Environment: real
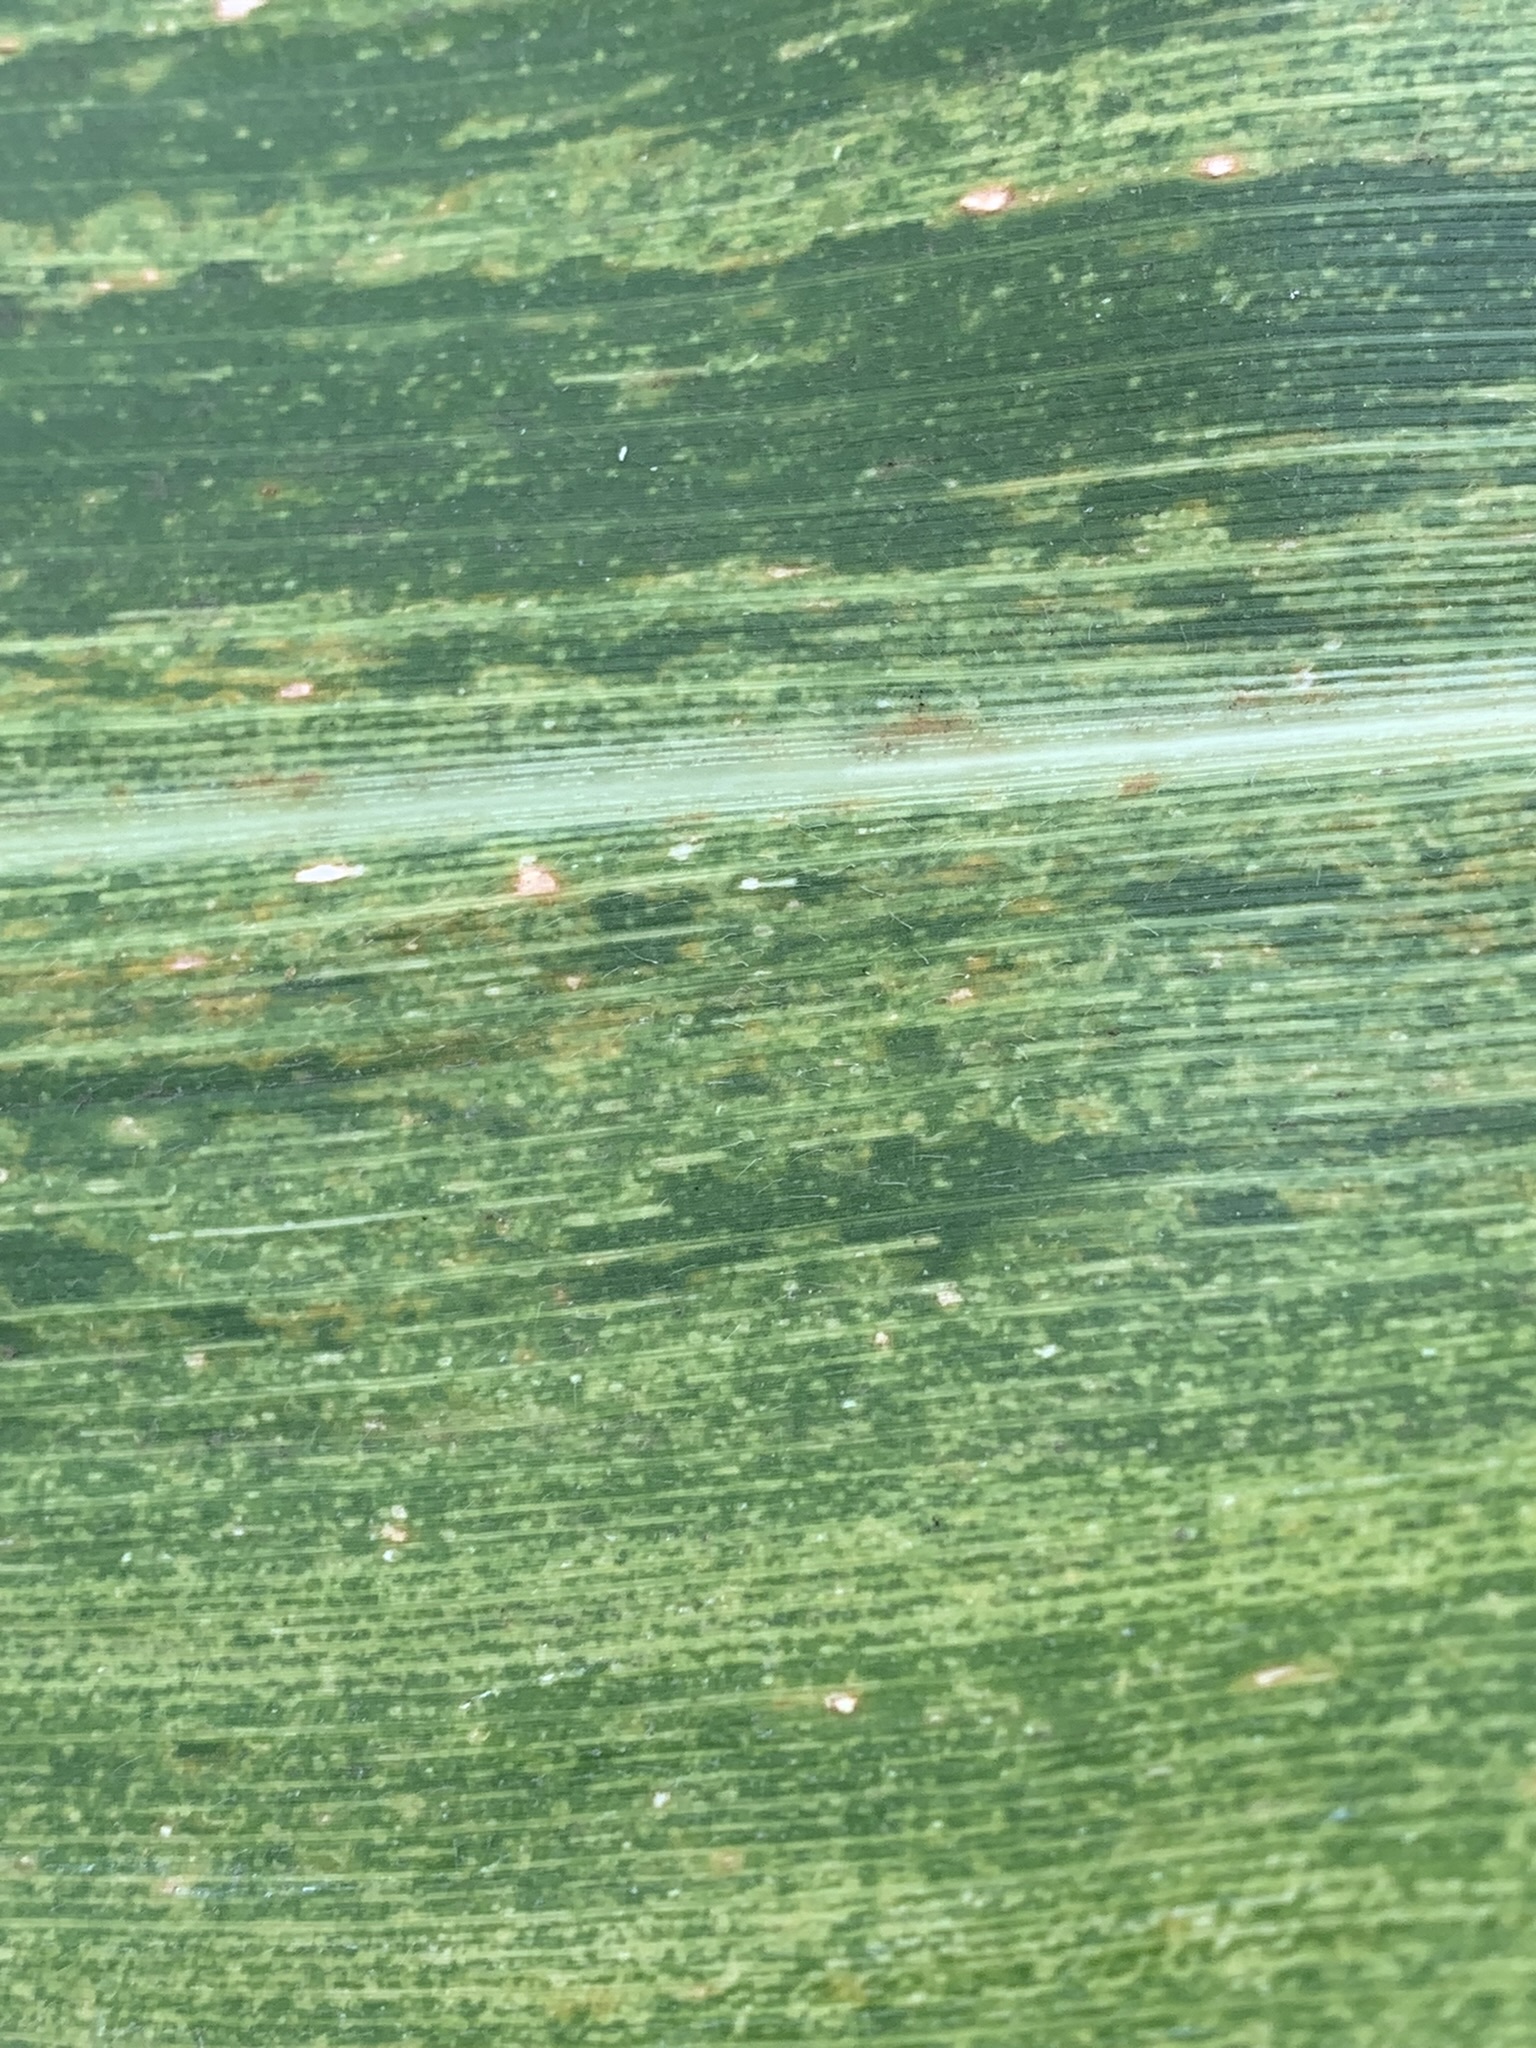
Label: lethal_necrosis